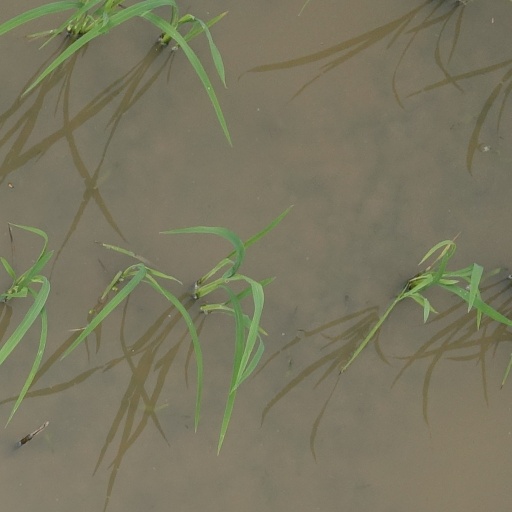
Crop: rice